Phosphodiesterase inhibitor

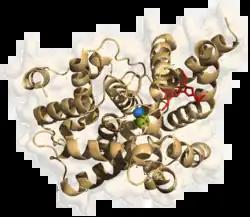
Phosphodiesterase-5

A phosphodiesterase inhibitor is a drug that blocks one or more of the five subtypes of the enzyme phosphodiesterase (PDE), thereby preventing the inactivation of the intracellular second messengers, cyclic adenosine monophosphate (cAMP) and cyclic guanosine monophosphate (cGMP) by the respective PDE subtype(s). The ubiquitous presence of this enzyme means that non-specific inhibitors have a wide range of actions, with those in the heart and lungs being some of the first to find therapeutic use.